Notting Hill (film)

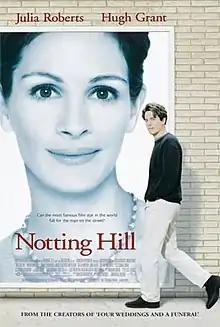
Theatrical release poster

Notting Hill is a 1999 romantic comedy film directed by Roger Michell, written by Richard Curtis, and produced by Duncan Kenworthy. It stars Julia Roberts and Hugh Grant, with Rhys Ifans, Emma Chambers, Tim McInnerny, Gina McKee, and Hugh Bonneville in supporting roles. The story is of a romance between a British bookshop keeper (Grant) and a famous American actress (Roberts) who happens to walk into his shop in London's Notting Hill district.